Islamic embroidery

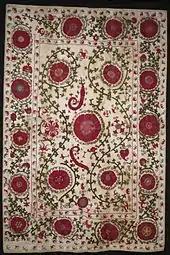
Embroidered Suzani from Bukhara, Uzbekistan. Cotton with silk threads. Late 19th century

In Central Asia, Bokhara couching using continuous thread creates spectacular suzanis, hangings for wedding halls and bridal beds. Carnation and pomegranate motifs symbolised fertility. The technique was also used in Afghanistan and Uzbekistan for horse blankets and brazier covers.